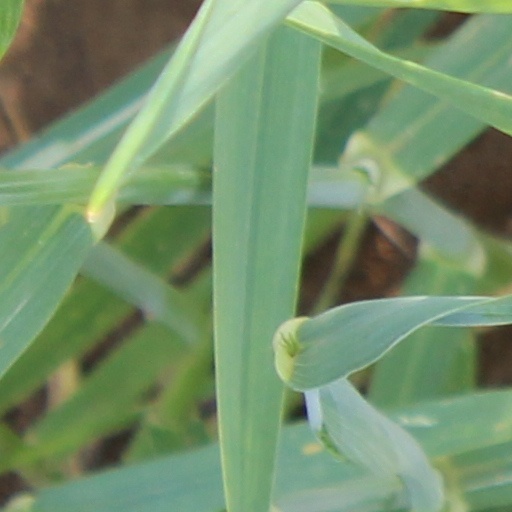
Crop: wheat